Josiah Begole

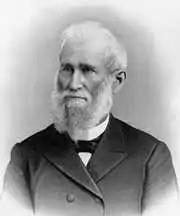

Josiah Williams Begole (January 20, 1815June 5, 1896) was an American politician serving as a U.S. Representative from 1873 to 1875 and the 19th governor of Michigan from 1883 to 1885.